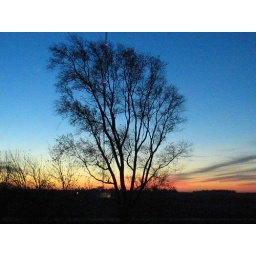
This is a old picture of a tree at sun rise, with a PBS T.V. station tower in background.